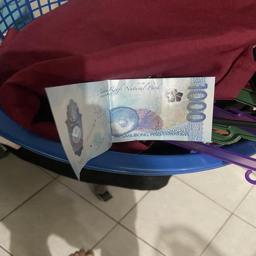
Label: 1000_New_Back